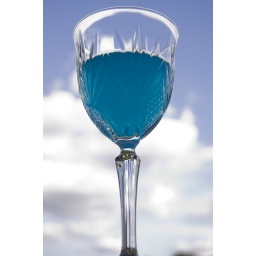
Shot of a crystal glass with some odd blue liquid in it.